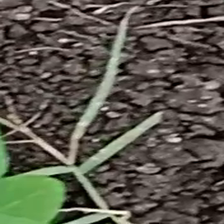
Weed species: Harali_(Cynodon_dactylon)